Lotus throne

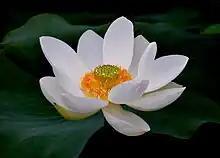
Flower of "nelumbo nucifera", the Indian lotus; its colour range is from white to red

The lotus throne, sometimes called lotus platform, is a stylized lotus flower used as the seat or base for a figure in art associated with Indian religions. It is the normal pedestal for divine figures in Buddhist art and Hindu art, and often seen in Jain art. Originating in Indian art, it followed Indian religions to East Asia in particular.